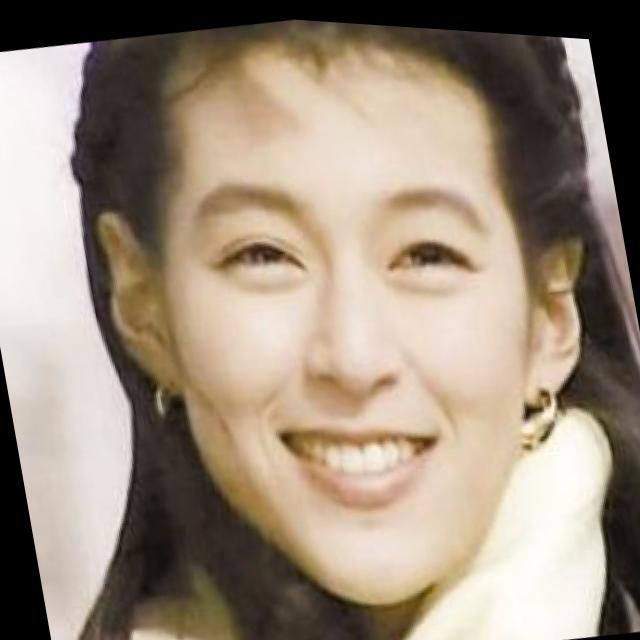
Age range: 21-44